Situationist International

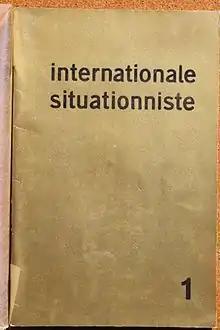
"Internationale situationniste"

The first major split was the exclusion of Gruppe SPUR, the German section, from the SI on 10 February 1962. Many different disagreements led to the fracture, for example; while at the Fourth SI Conference in London in December 1960, in a discussion about the political nature of the SI, the Gruppe SPUR members disagreed with the core situationist stance of counting on a revolutionary proletariat; the accusation that their activities were based on a "systematic misunderstanding of situationist theses"; the understanding that at least one Gruppe SPUR member, sculptor Lothar Fischer, and possibly the rest of the group, were not actually understanding and/or agreeing with the situationist ideas, but were just using the SI to achieve success in the art market; and the betrayal, in the "Spur #7" issue, of a common agreement on the Gruppe SPUR and SI publications.